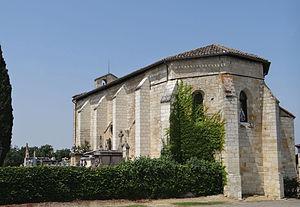
Castéra-Bouzet - Église Saint-Barthélemy - Chevet
Castéra-Bouzet est une commune française située dans le département de Tarn-et-Garonne, en région Occitanie.